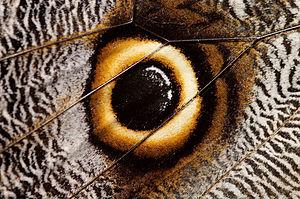
Le mimétisme est une stratégie adaptative d'imitation. Cela permet par exemple à une espèce d'échapper à d'éventuels prédateurs. Le processus le plus étudié est le mimétisme visuel, mais il existe aussi un mimétisme chimique, acoustique, tactile, comportemental.